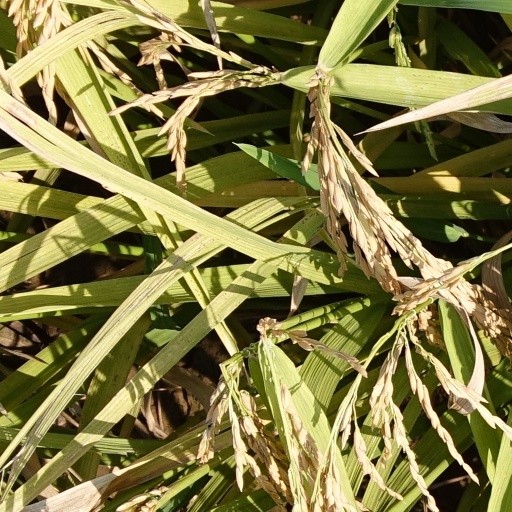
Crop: rice